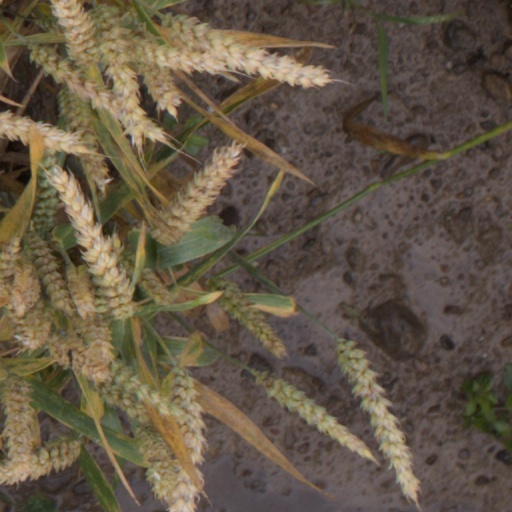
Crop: wheat